No Smoking (2007 film)

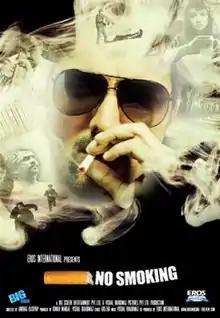
Theatrical release poster

No Smoking is a 2007 Indian Hindi-language surrealist psychological thriller film written and directed by Anurag Kashyap and co-produced by Vishal Bhardwaj and Kumar Mangat Pathak. The film stars John Abraham, Ayesha Takia, Ranvir Shorey and Paresh Rawal in the lead roles, while Bipasha Basu appears in an Item number. The film is loosely based upon the 1978 short story "Quitters, Inc." by Stephen King, which was previously adapted as one of three segments featured in the Hollywood anthology film, "Cat's Eye" (1985). It became the second Indian film after "Julie Ganapathi" and the first Hindi-language film to be adapted from Stephen King's work. The story follows K (Abraham), a self-obsessed, narcissist chain smoker who agrees to kick his habit to save his marriage and visits a rehabilitation centre, but is caught in a labyrinth game by Baba Bengali (Rawal), the man who guarantees he will make him quit.